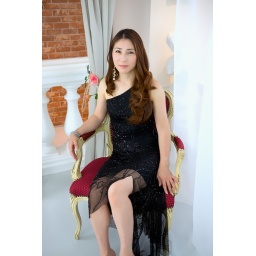
Japanese woman wearing black dress sitting in red and gold chair right arm on chair arm left arm touching seat.